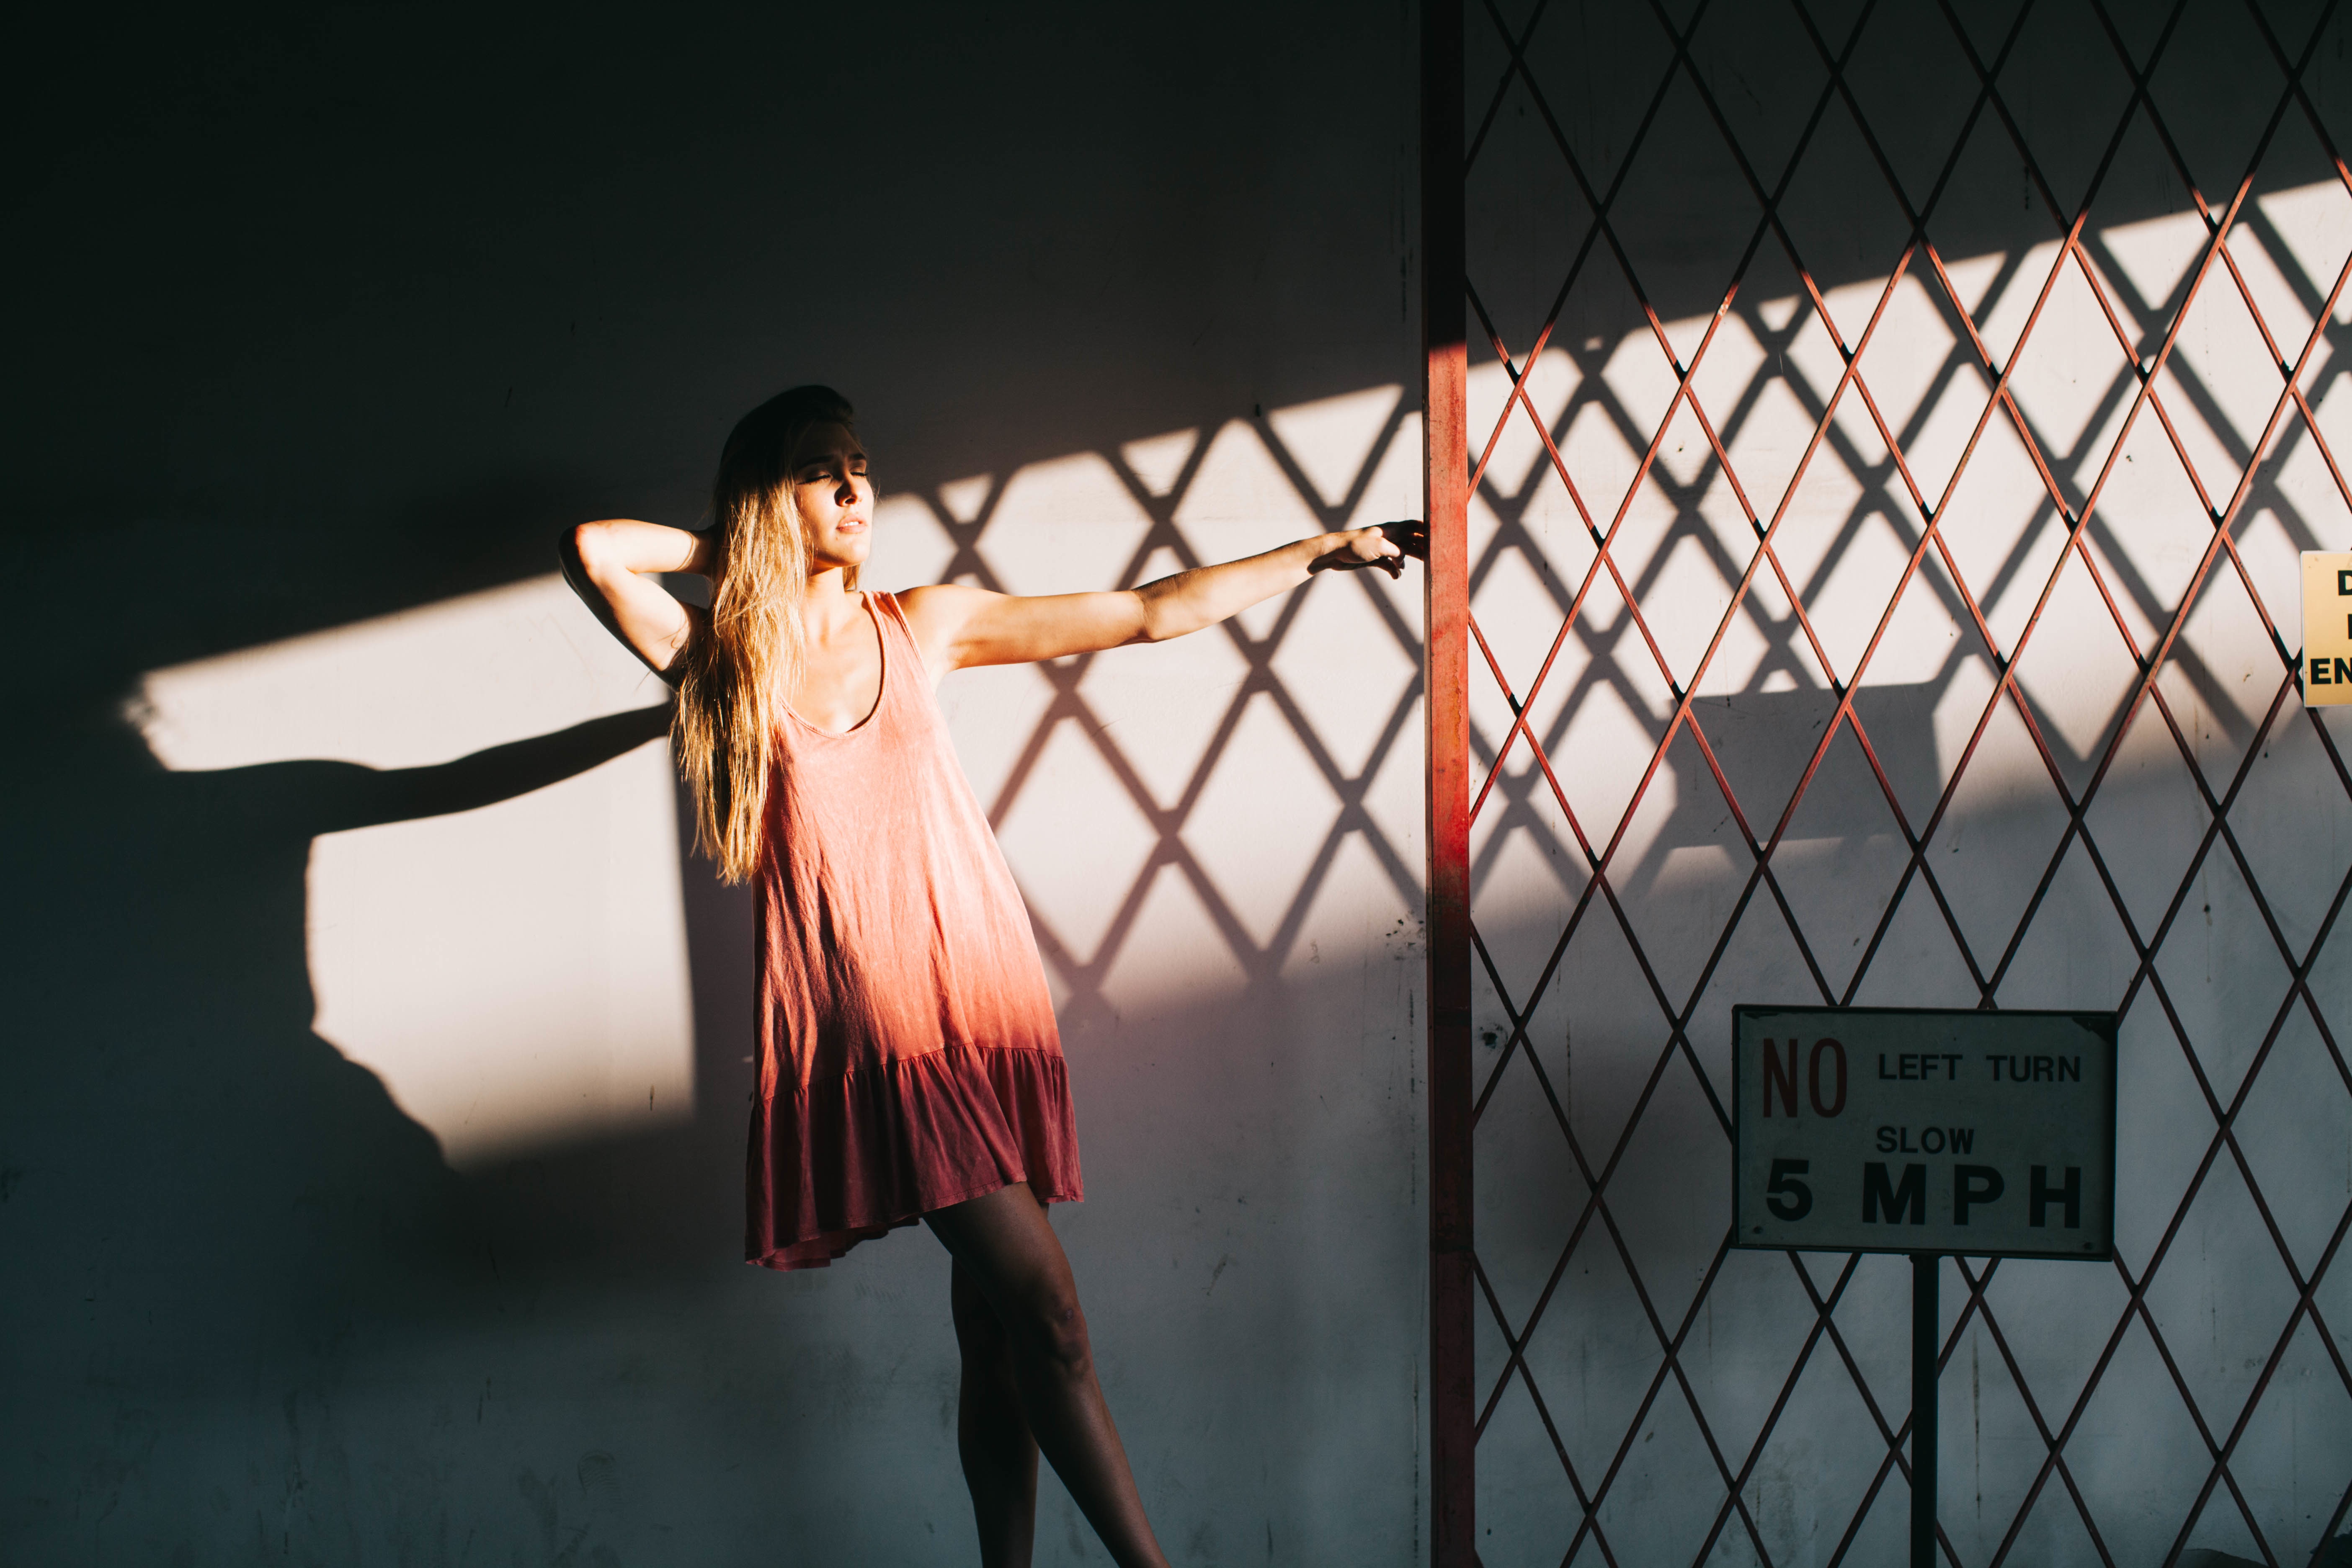
girl, woman, sign, spring, red, color, shadow, fashion, performance art, stage, dress